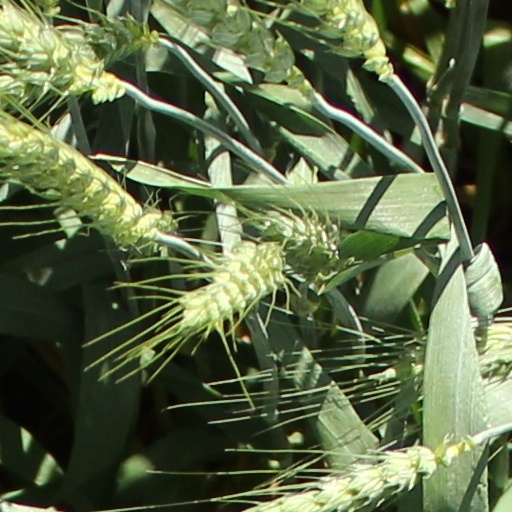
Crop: wheat